Innocenzo Manzetti

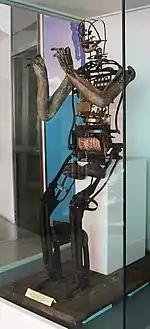
The flute-player (1840)

In 1840 he constructed a flute-playing automaton, in the shape of a man, life-size, seated on a chair. Hidden inside the chair were levers, connecting rods and compressed air tubes, which made the automaton's lips and fingers move on the flute according to a program recorded on a cylinder similar to those used in player pianos. The automaton was powered by clockwork and could perform 12 different arias. As part of the performance, it would rise from the chair, bow its head, and roll its eyes.